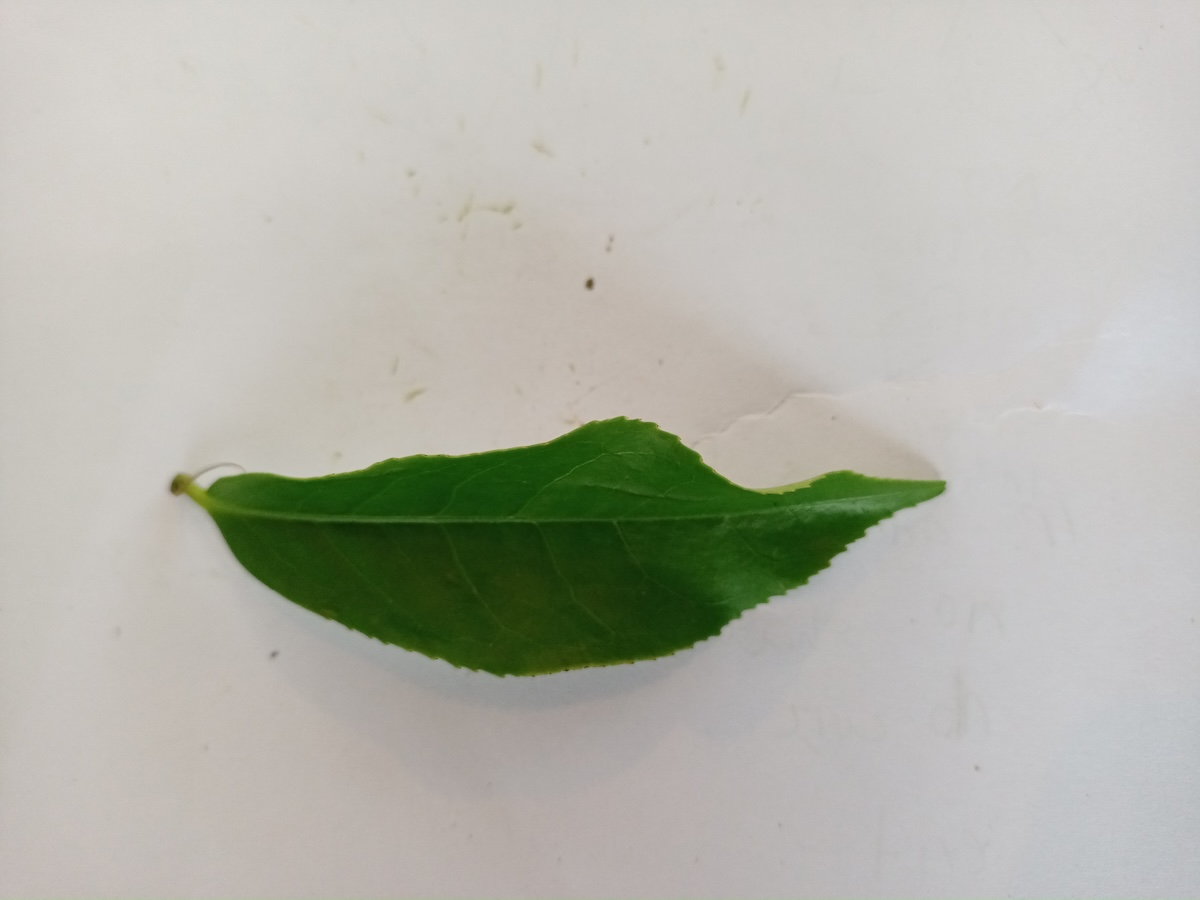
Label: Healthy leaf